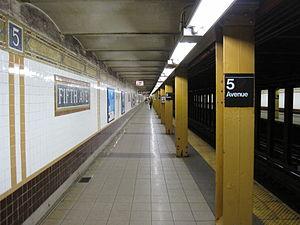
Fifth Avenue / 59th Street est une station souterraine du métro de New York située dans le quartier de Midtown, à Manhattan. Elle est située sur l'une des lignes principales, la BMT Broadway Line issue du réseau de l'ancienne Brooklyn-Manhattan Transit Corporation. Sur la base des chiffres 2012, la station, située vers l'entrée sud-est de Central Park, était la 68ᵉ plus fréquentée du réseau sur un total de 461.